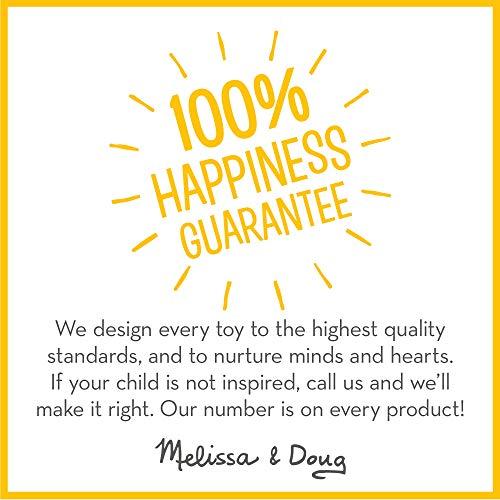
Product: Melissa & Doug Let's Play House Fridge Fillers (Pretend Play Grocery Toys, 20 Pieces, Great Gift for Girls and Boys - Best for 3, 4, 5, and 6 Year Olds)
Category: Toys & Games | Dress Up & Pretend Play | Pretend Play | Kitchen Toys | Play Food
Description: FILL THE FRIDGE: The Melissa and Doug Let's Play House Fridge Fillers look and feel just like the real thing Their slightly smaller scale makes them easy to store in most play kitchens, and easy to handle as children open and close the tops, fill, and empty the cans and boxes, and prepare countless pretend-play meals.
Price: $12.99
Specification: ProductDimensions:13x8x3inches|ItemWeight:12ounces|ShippingWeight:13.6ounces(Viewshippingratesandpolicies)|DomesticShipping:ItemcanbeshippedwithinU.S.|InternationalShipping:ThisitemcanbeshippedtoselectcountriesoutsideoftheU.S.LearnMore|ASIN:B00H4SKSPS|Itemmodelnumber:4316|Manufacturerrecommendedage:36months-6years